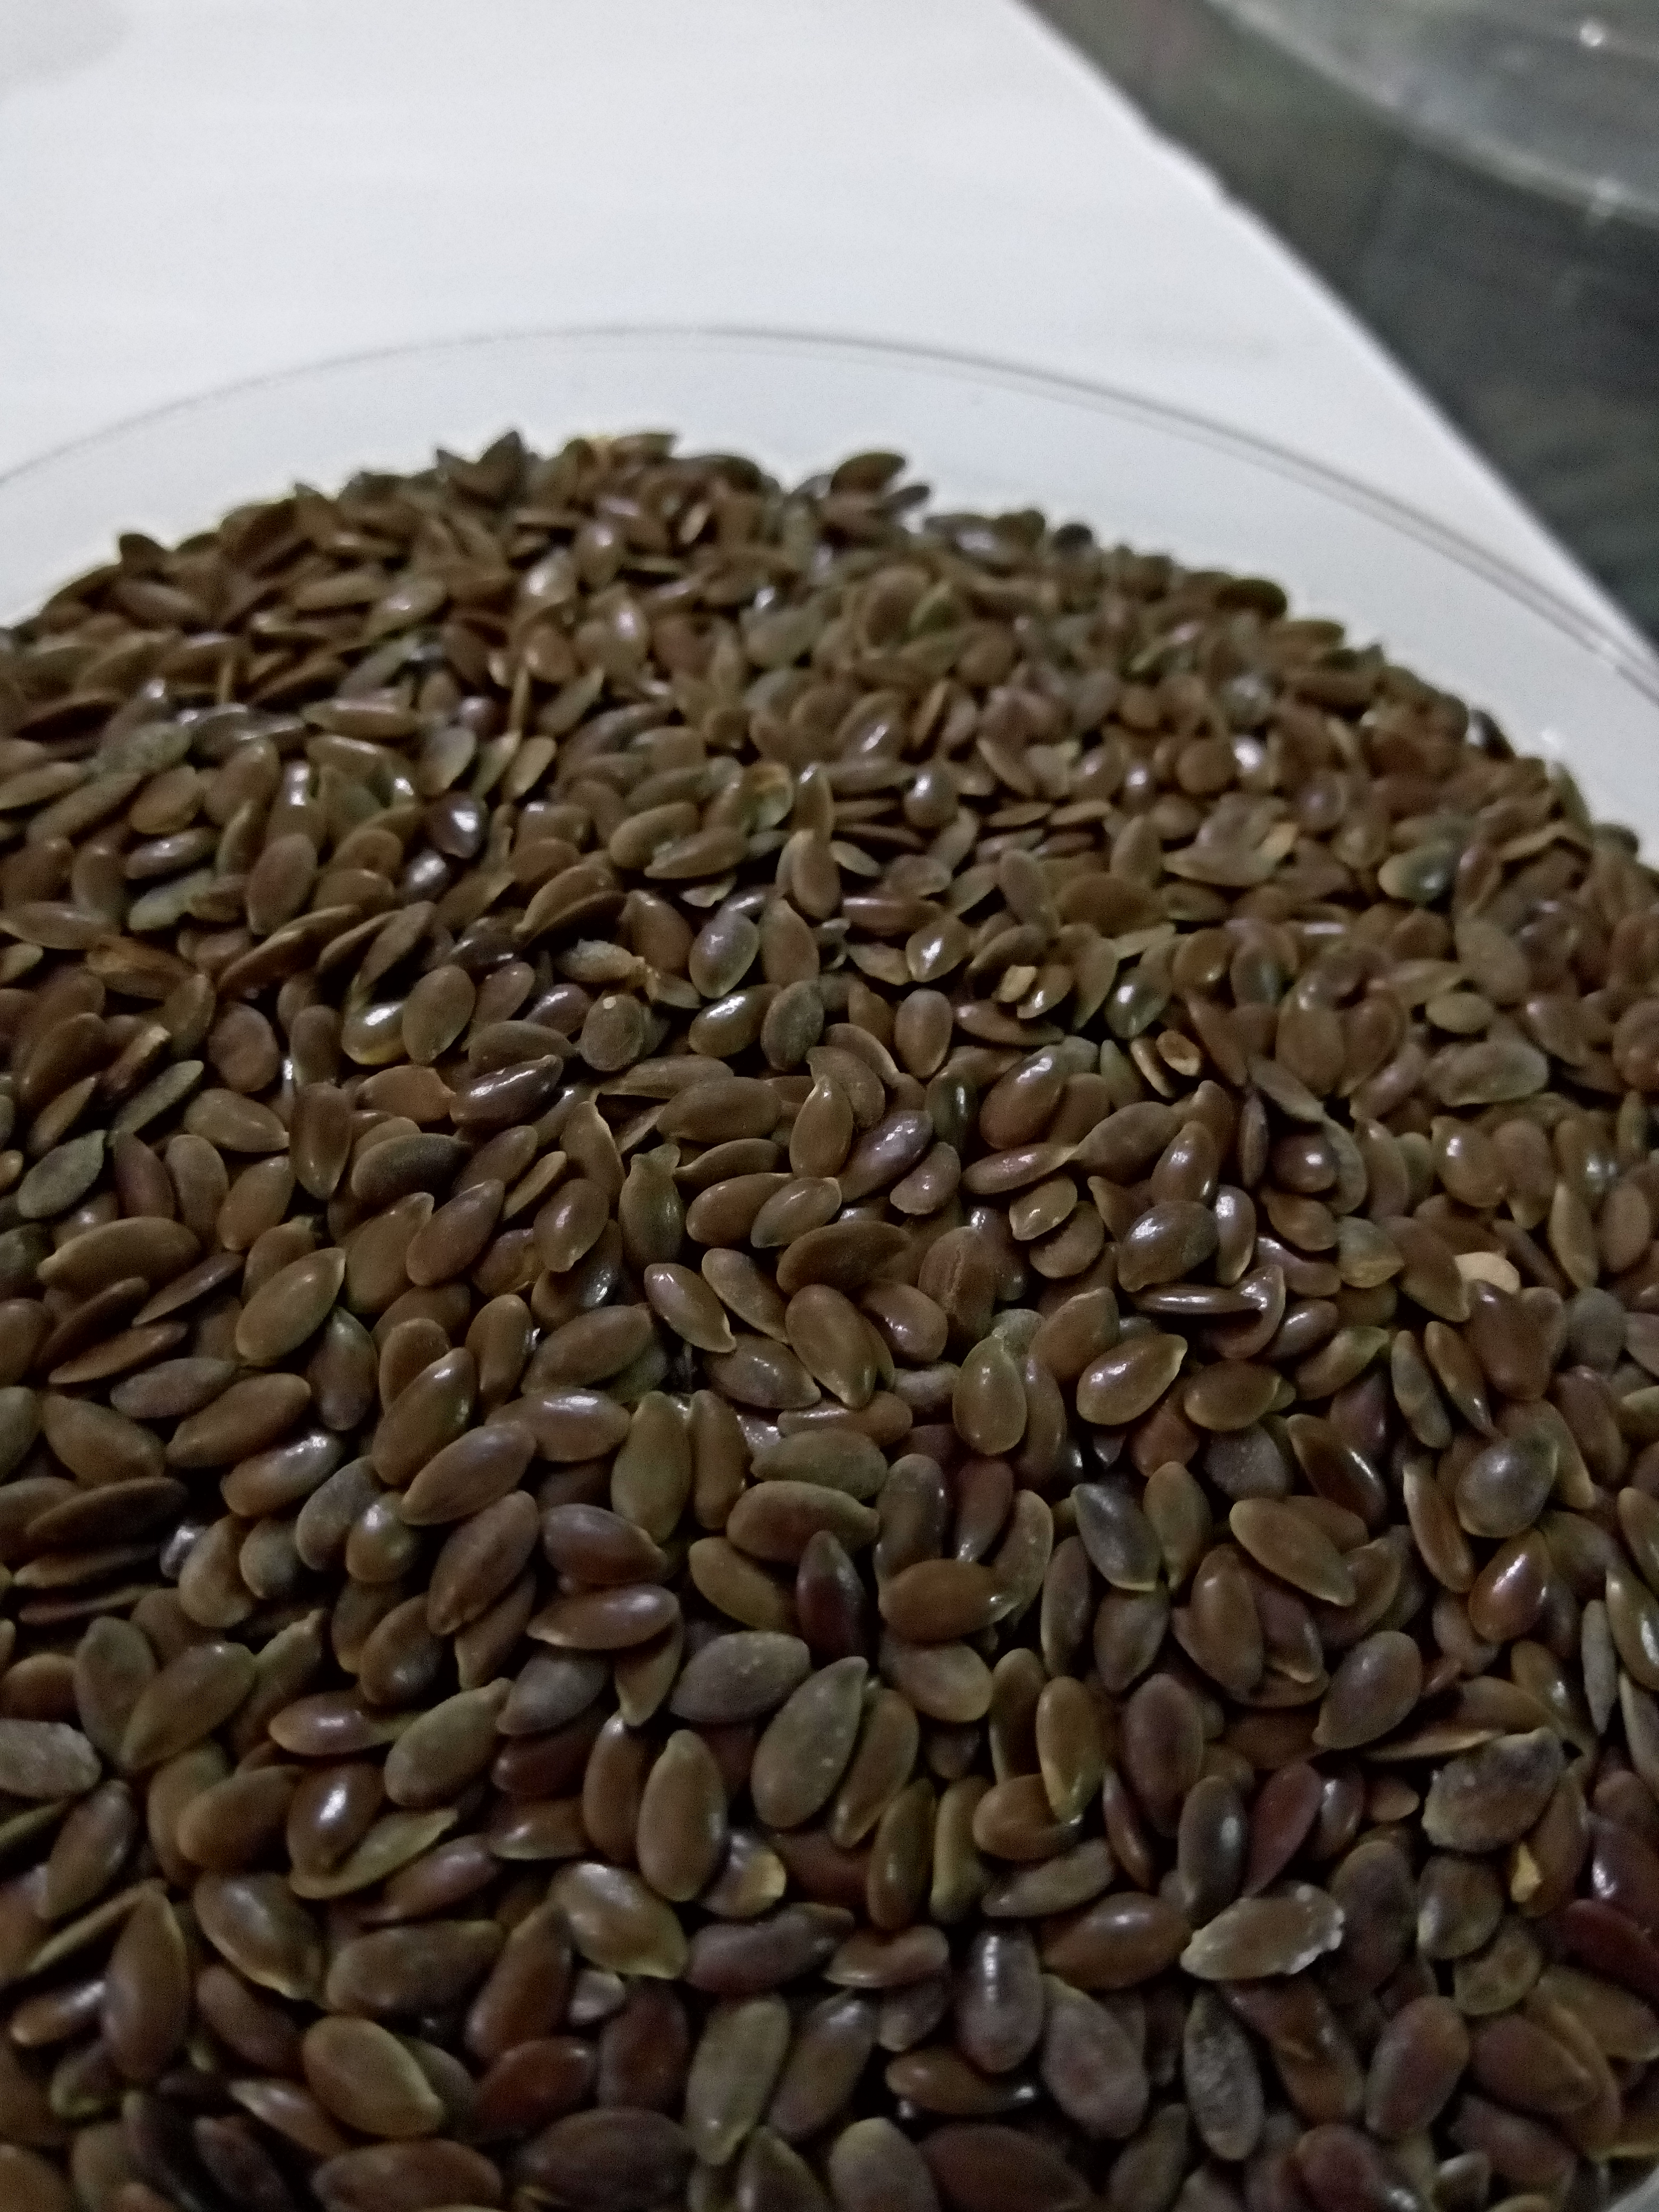
Rice seed variety: Unknown